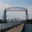
Label: bridge